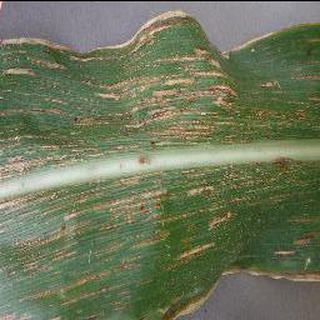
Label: corn_cercospora_leaf_spot